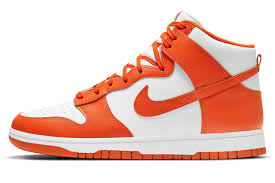
Label: Sneaker